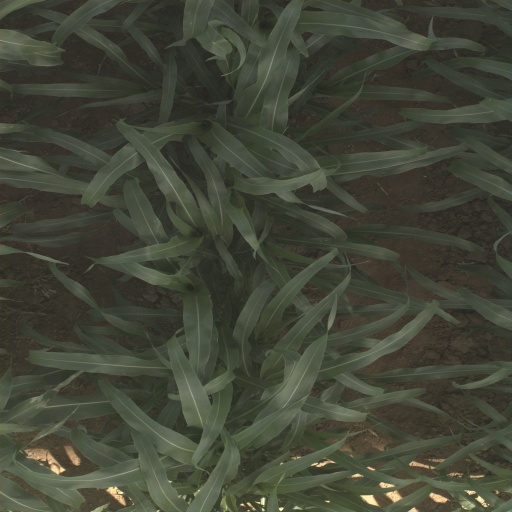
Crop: sorghum